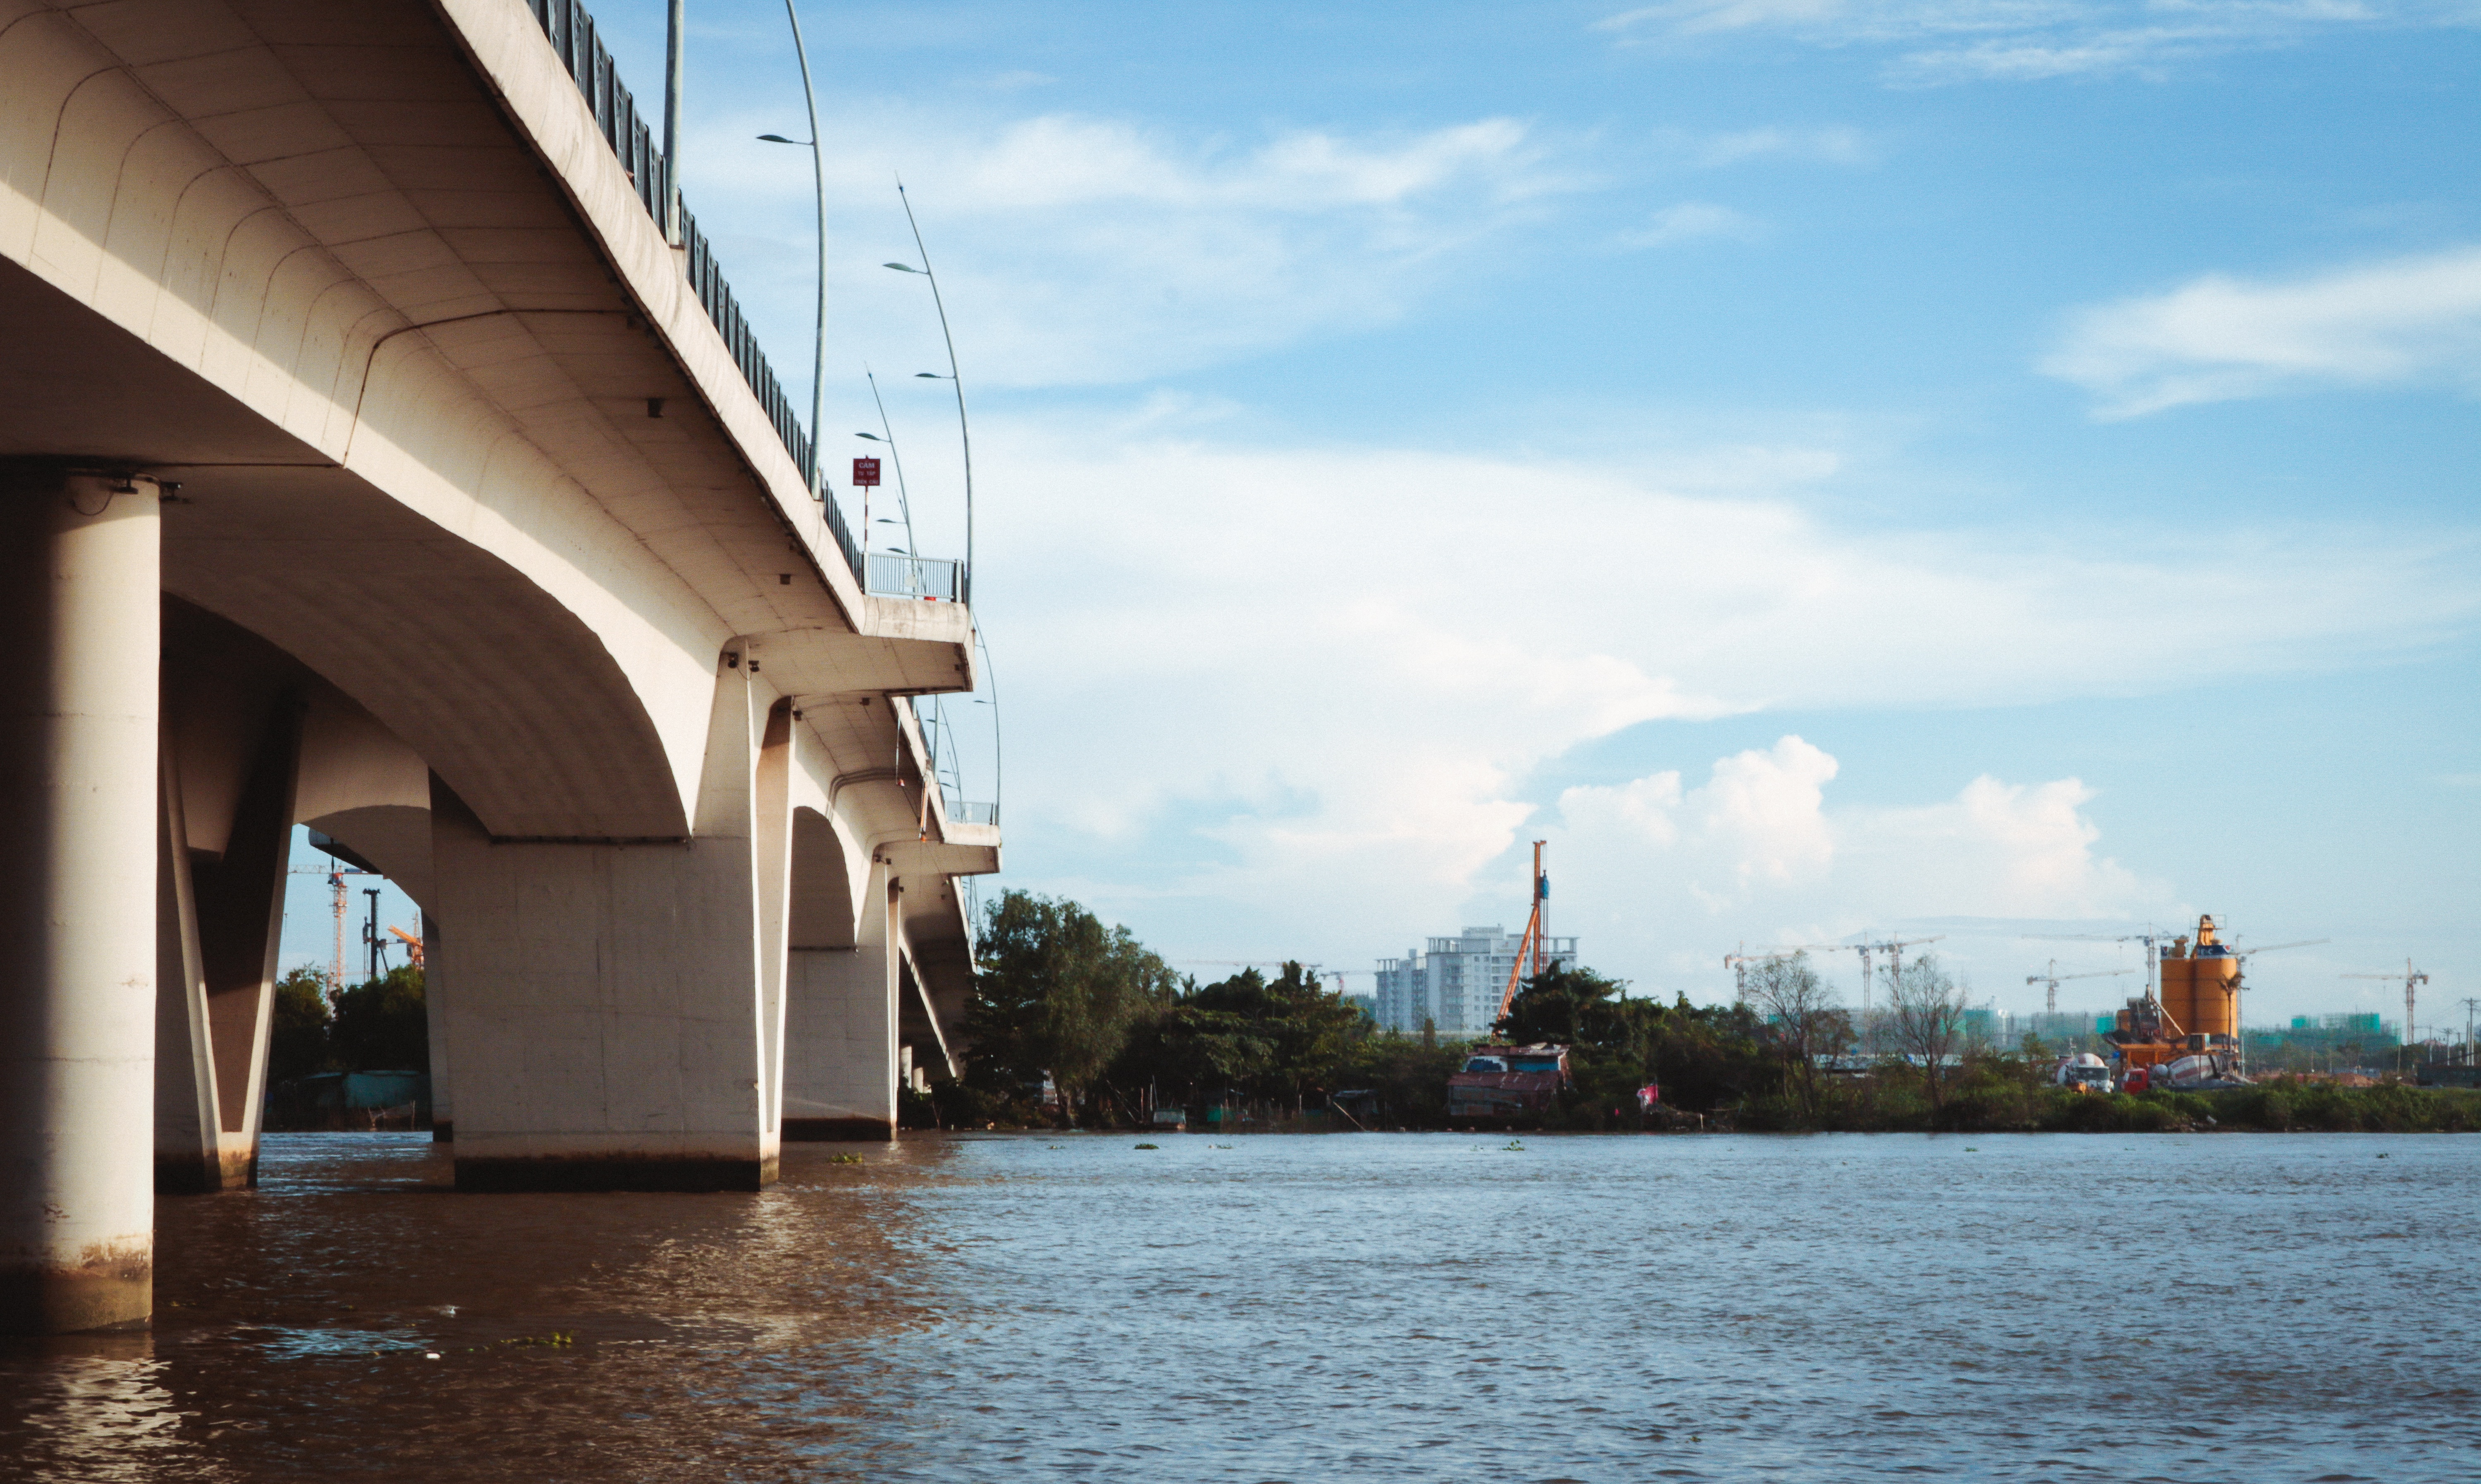
bridge, town, city, river, cityscape, vacation, waterway